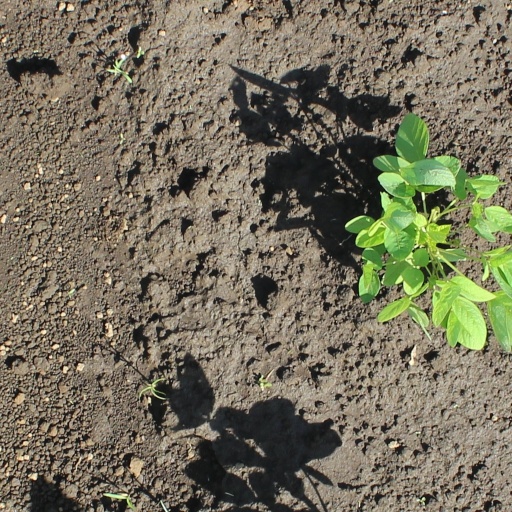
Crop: soybean